Park MGM

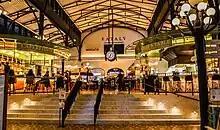
Eataly at Park MGM

Hotel32 opened on August 10, 2009, and was aimed at a higher-end clientele compared to the Monte Carlo, with room rates going up to $6,000 per night. The hotel had 50 rooms, including suites and penthouses. Rooms featured an assistant, limo service, and Wii gaming consoles. The floor also included Lounge32, overlooking CityCenter. Hotel32 was removed during the resort's conversion into Park MGM.